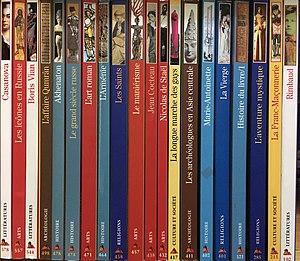
Les dos des livres de la collection «
Une encyclopédie est un ouvrage de référence visant à synthétiser toutes les connaissances pour édifier le savoir et à en montrer l'organisation de façon à les rendre accessibles au public, dans un but d'éducation, d'information ou de soutien à la mémoire culturelle. Basé sur des autorités ou des sources valides et souvent complété par des exemples et des illustrations, ce genre d'ouvrage privilégie un style concis et favorise la consultation par des tables et des index. Le terme a pris son sens moderne avec l'Encyclopédie ou Dictionnaire raisonné des sciences, des arts et des métiers.
« Découvertes Gallimard » est une collection des éditions Gallimard. Il s’agit d’une collection encyclopédique de livres illustrés au format poche, créée en 1986 par Pierre Marchand, s’adressant aux adultes et aux adolescents. Le premier volume À la recherche de l’Égypte oubliée est paru en novembre 1986, écrit par l’égyptologue français Jean Vercoutter. La collection contient actuellement plus de 700 livres, marque les esprits par le dynamisme de ses choix graphiques, la qualité de sa réalisation et la richesse de sa documentation.